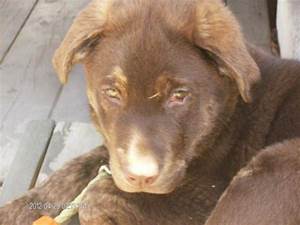
Label: dog